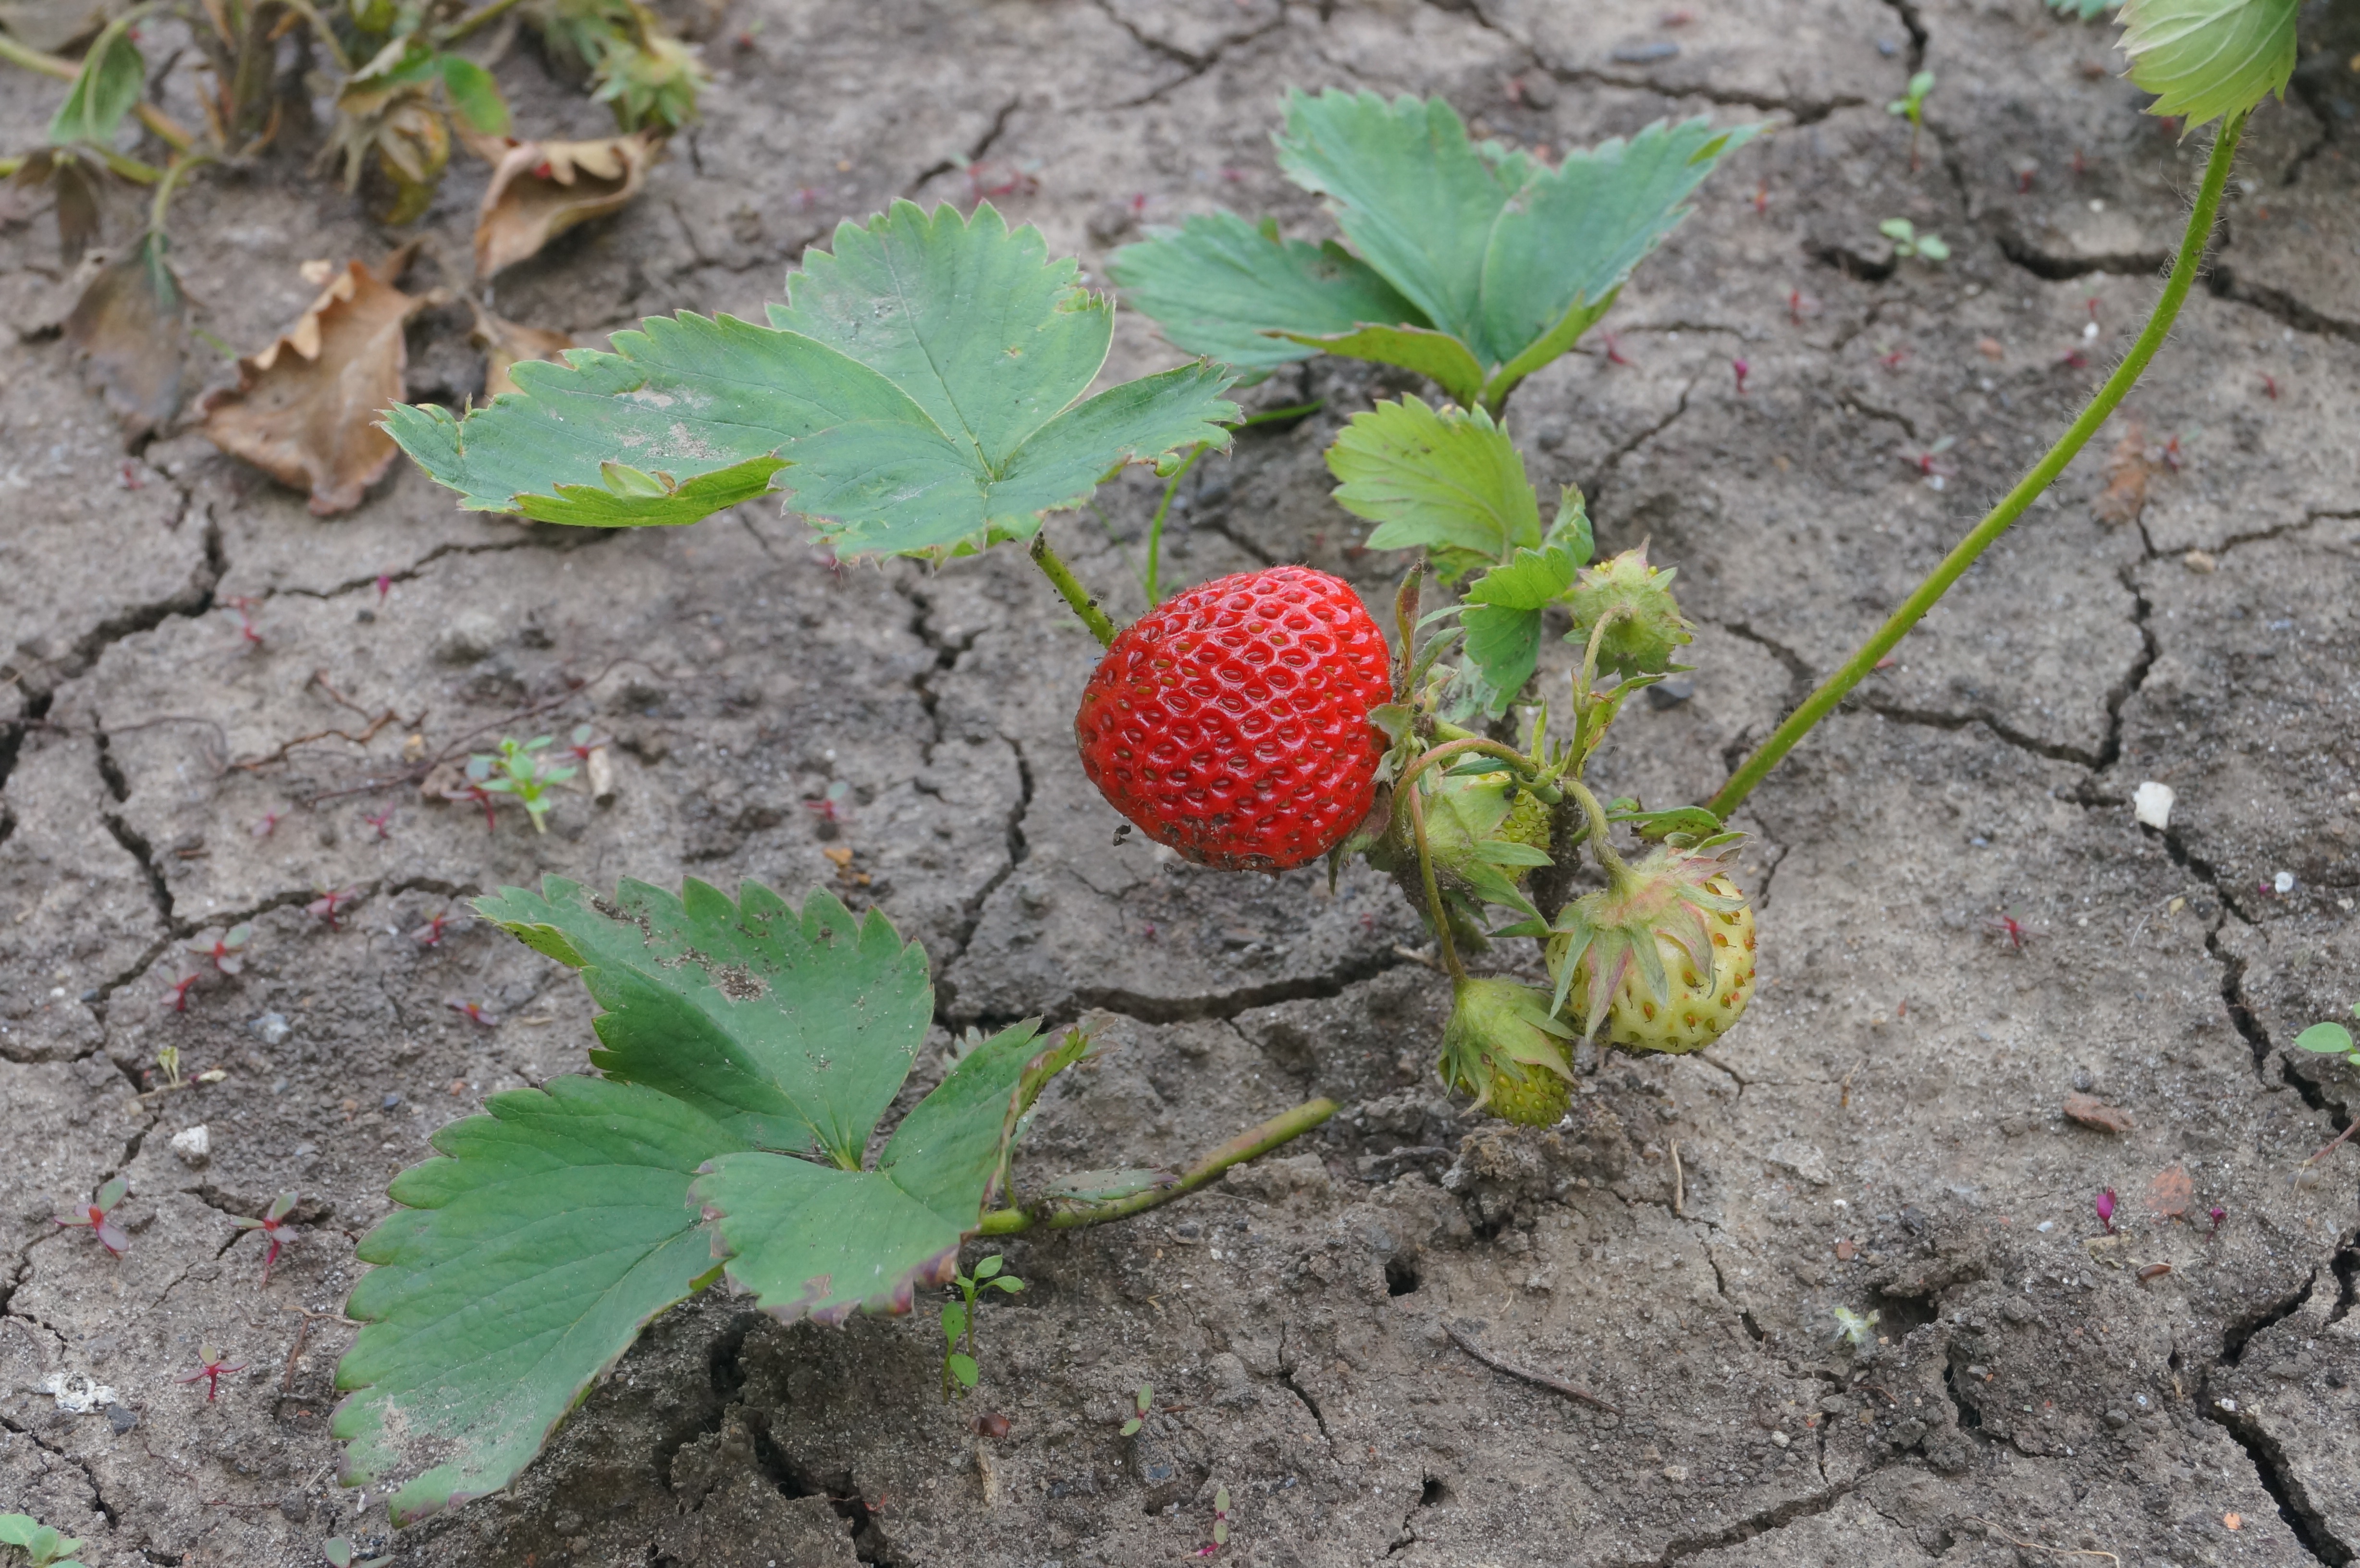
plant, fruit, berry, leaf, flower, food, produce, soil, botany, flora, strawberry, strawberries, flowering plant, strawberry bush, land plant